Tom Smothers

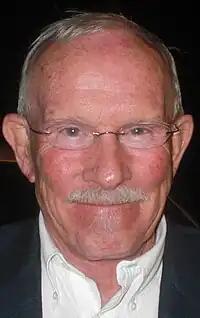
Smothers in 2011

The Smothers Brothers hosted the NBC sketch comedy show "Saturday Night Live" in 1982, with a parody of "The Tonight Show" as its opening sketch, with Tom playing Johnny Carson, interviewing Dick. The sketch derailed after Tom (in character as Johnny) tried to goad Dick into talking more about Tom.